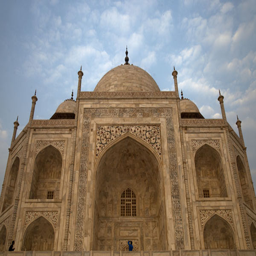
picture : looking up the mausoleum